The Eternal Evil of Asia

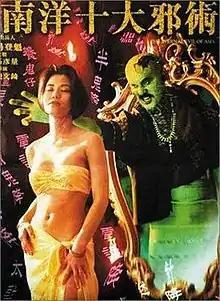

The Eternal Evil of Asia is a 1995 Hong Kong Category III comedy horror film written and directed by Man Kei Chin.